Duane Elgin

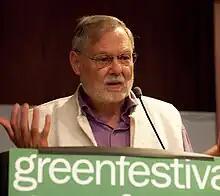
Duane Elgin in 2010.

Duane Elgin grew up near Wilder, Idaho. He attended the Sorbonne in Paris for one semester in 1963 and earned a Bachelor of Arts from the College of Idaho in 1966. He received a Master of Business Administration from the Wharton School of the University of Pennsylvania in 1968 and a Master of Arts in economic history from the University of Pennsylvania in 1969.